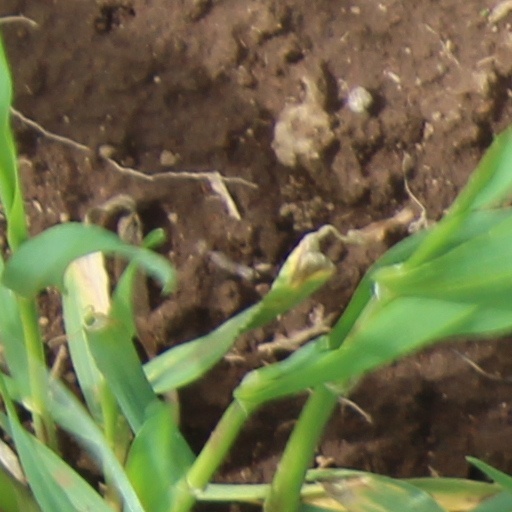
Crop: wheat